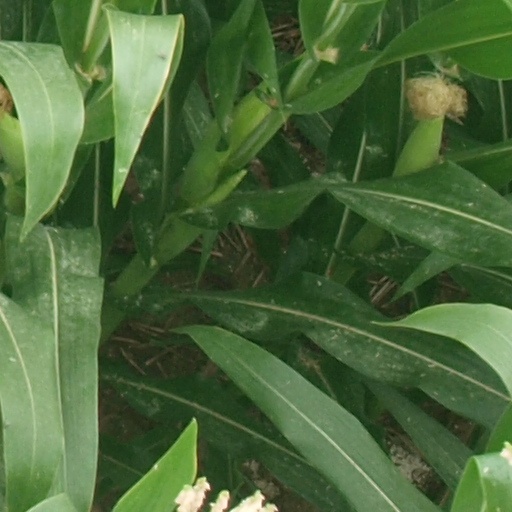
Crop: maize; corn